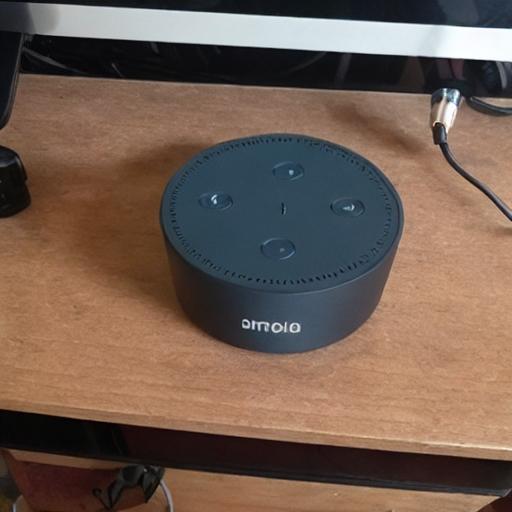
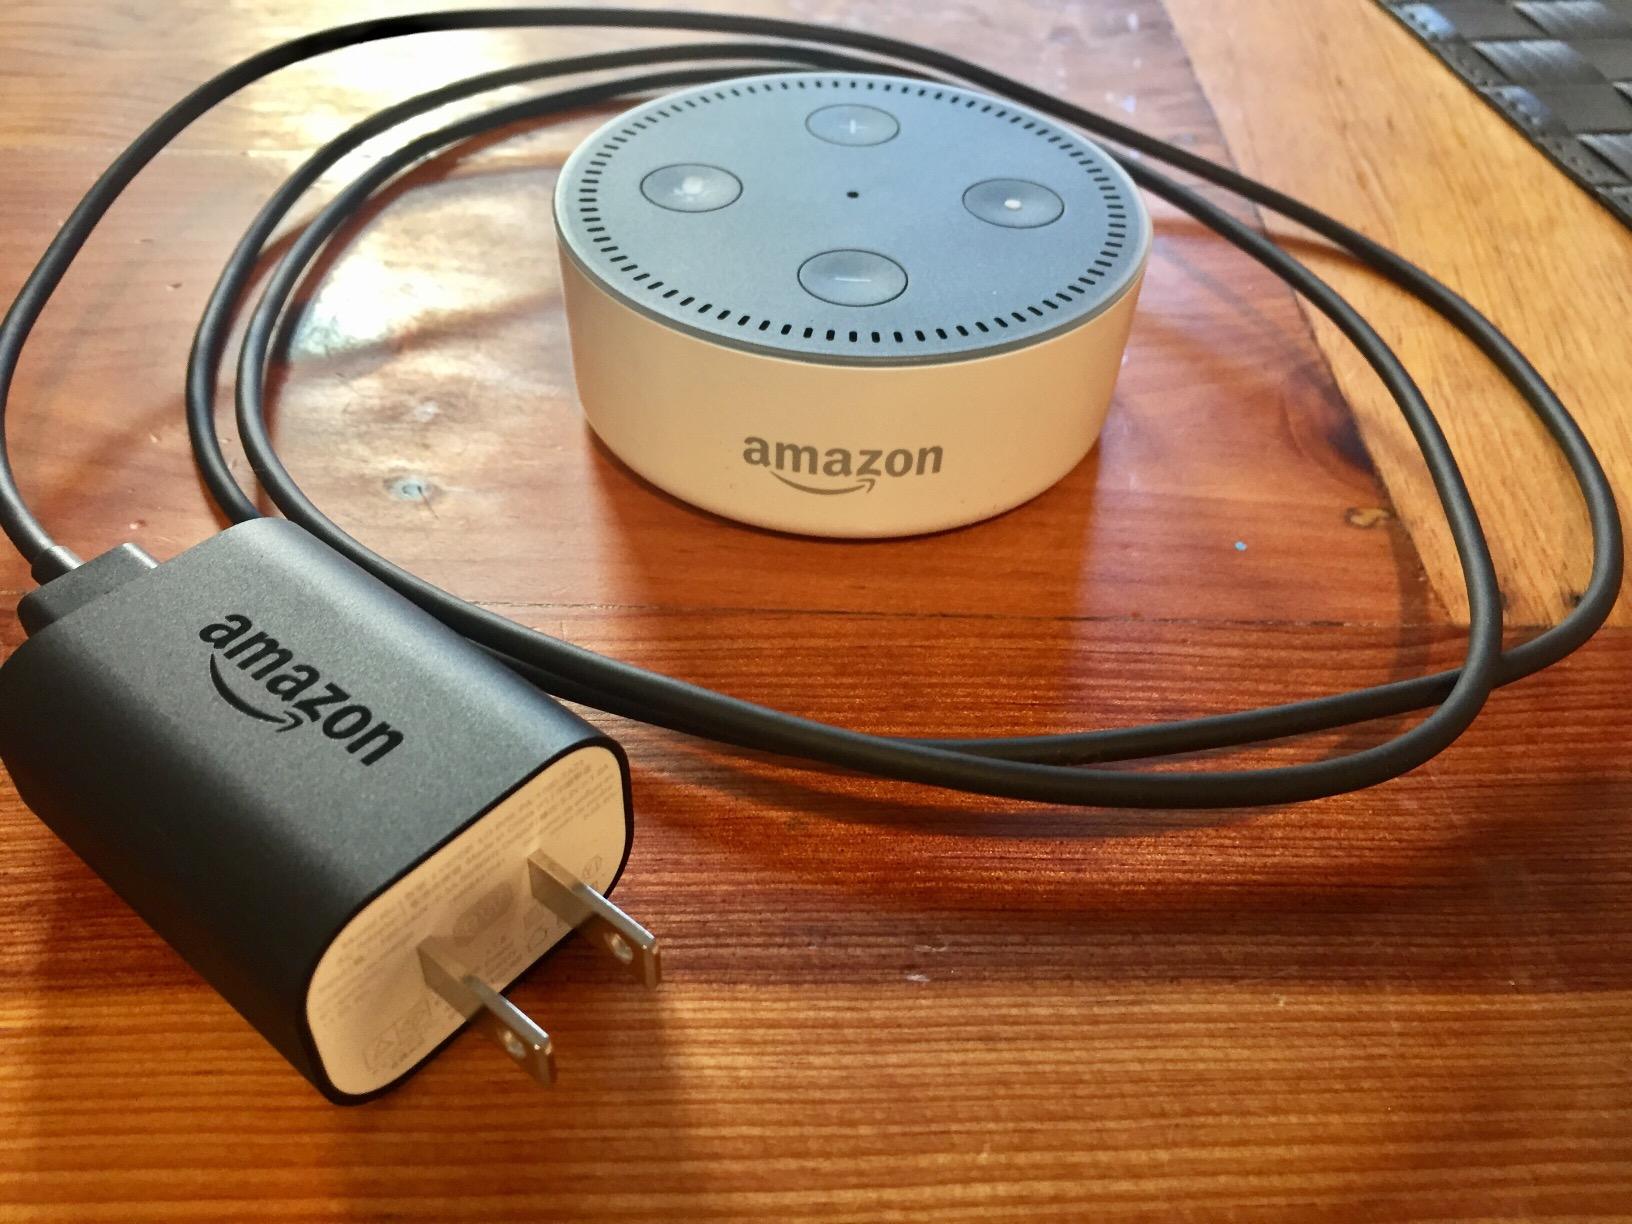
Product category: speaker
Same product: no